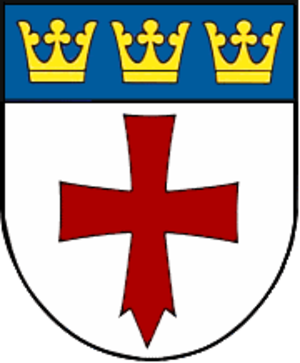
Gondorf est une municipalité allemande située dans le land de Rhénanie-Palatinat et l'arrondissement d'Eifel-Bitburg-Prüm.